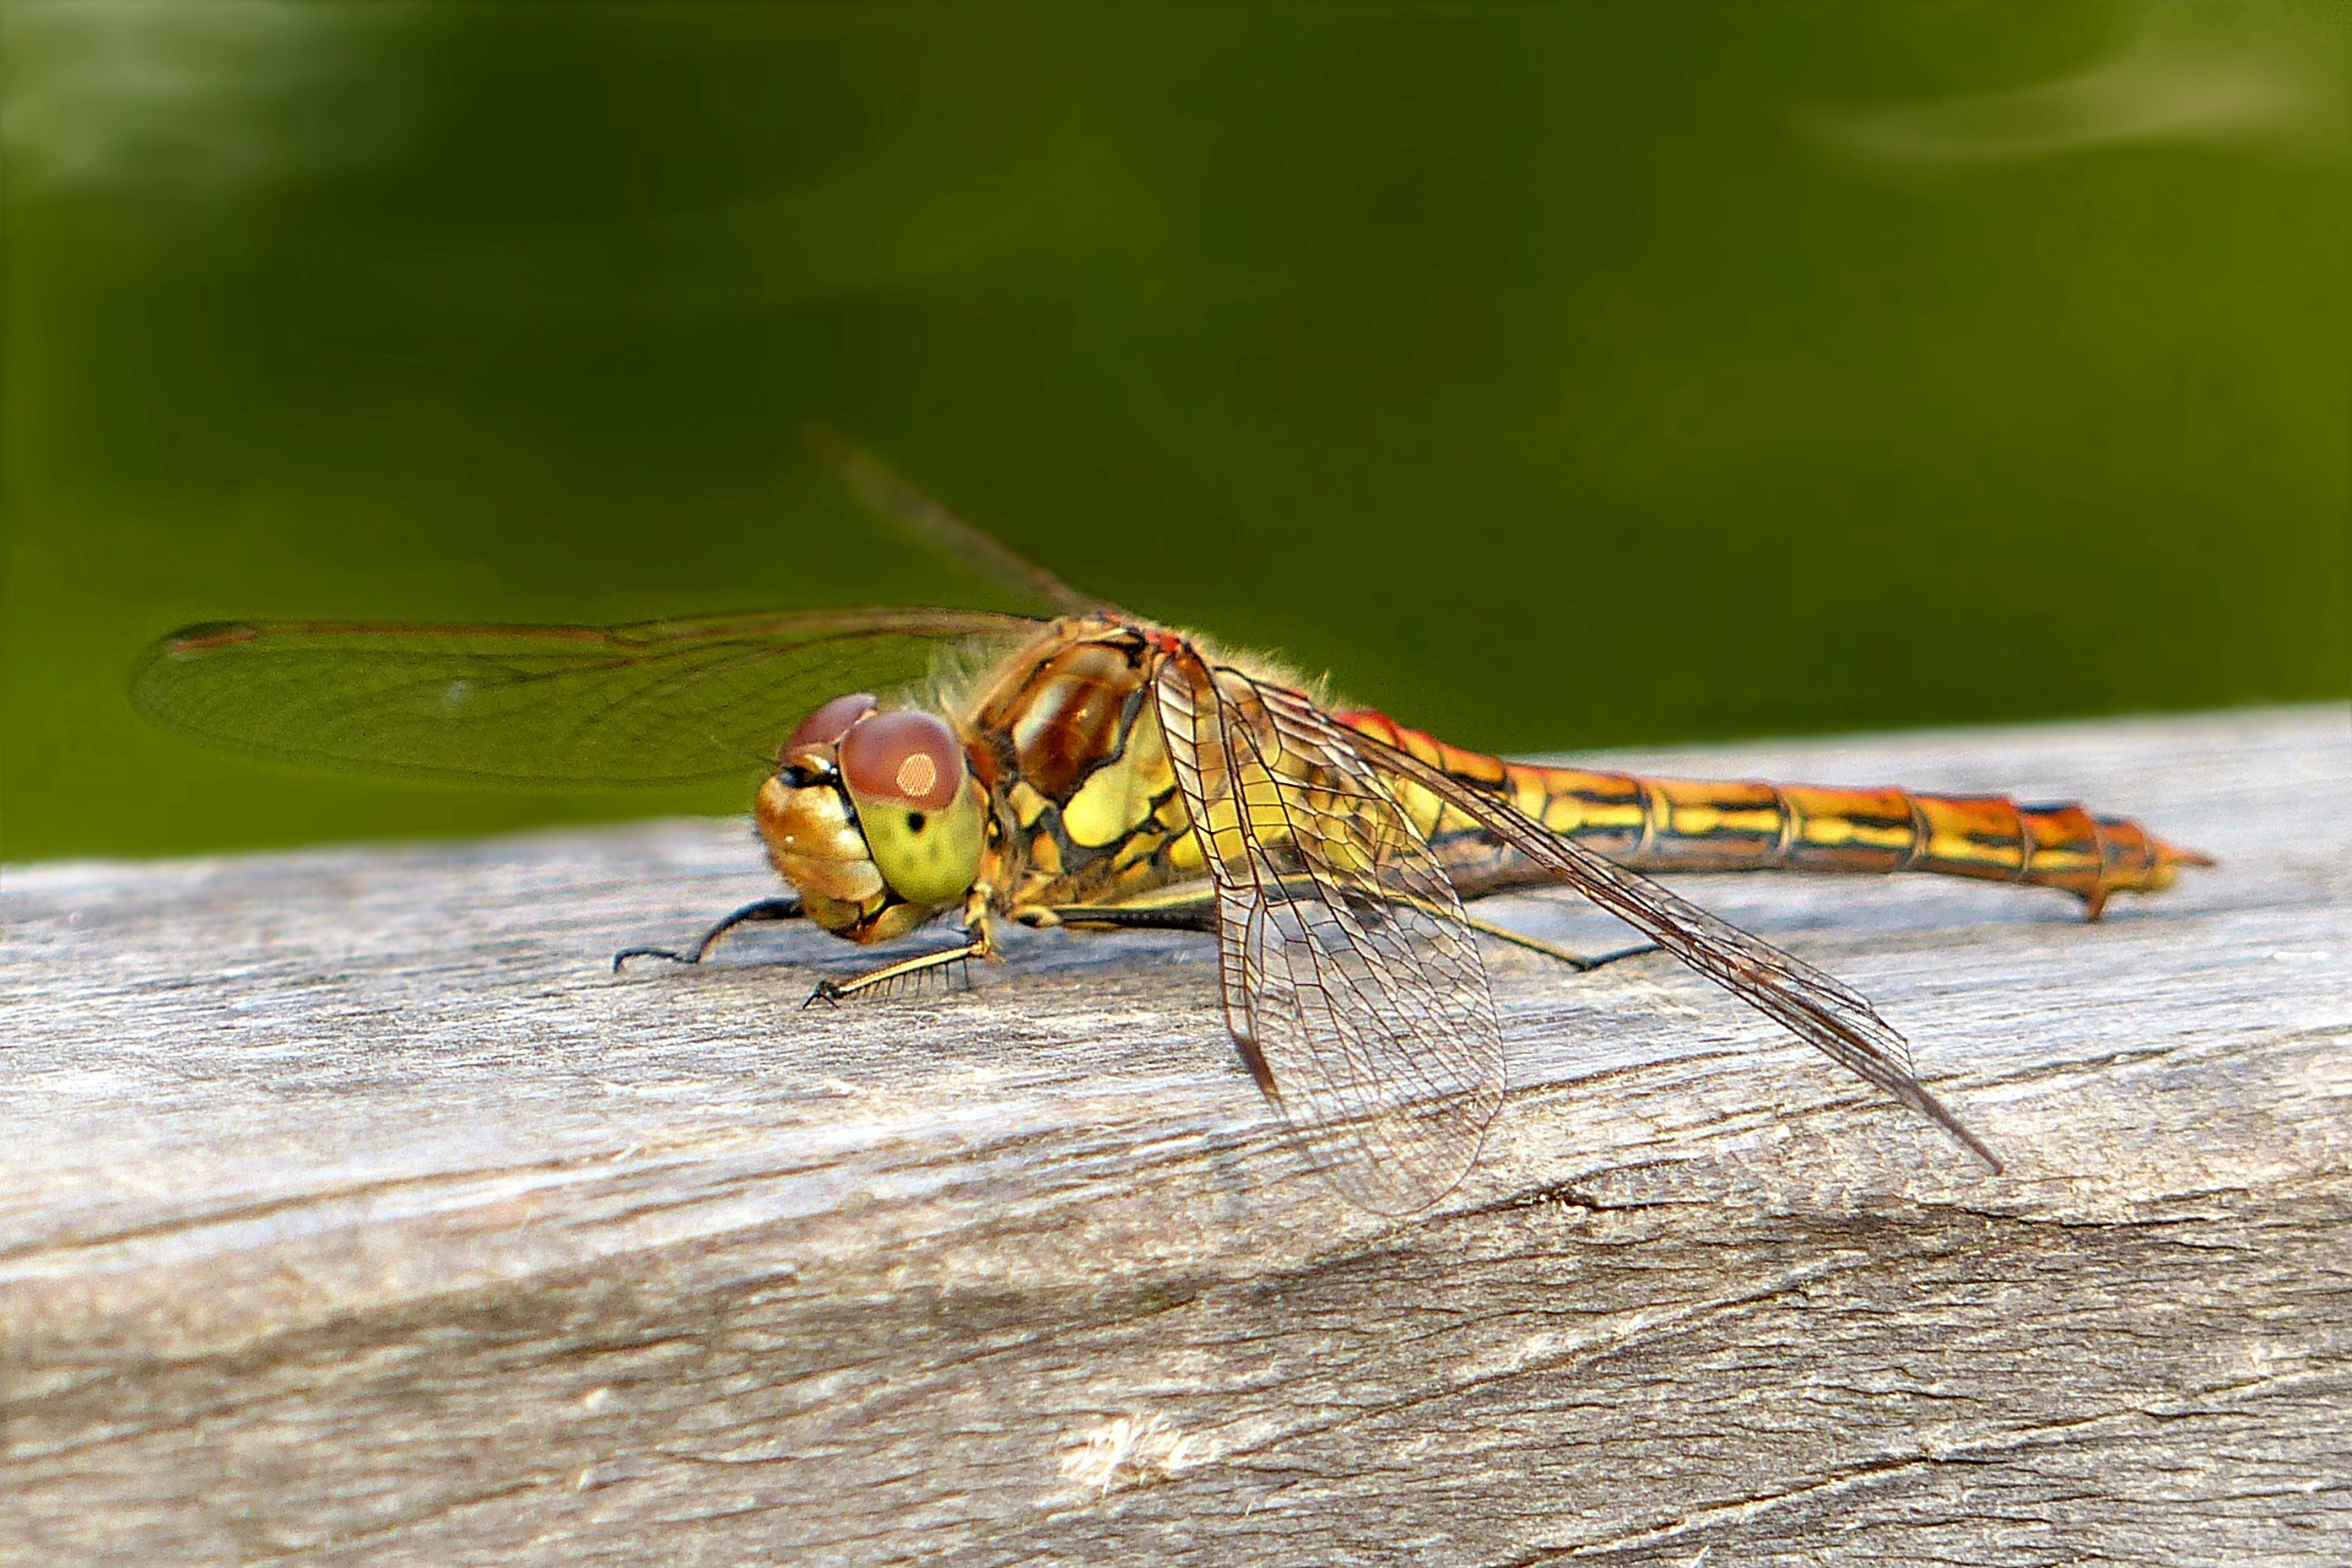
photography, animal, fly, insect, garden, close, fauna, invertebrate, close up, dragonfly, pest, macro photography, arthropod, dragonflies and damseflies, four patch, lybelle, libellula quadrima culata